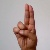
The image shows a hand gesture representing the letter 'U' in Indian Sign Language.